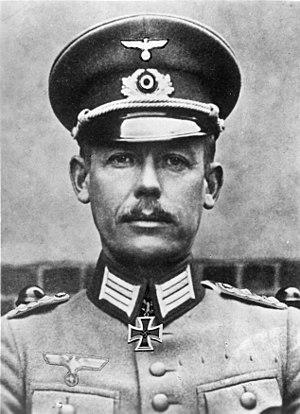
Hans-Karl Asmus Werner Freiherr von Esebeck est un General der Panzertruppe allemand qui a servi au sein de la Heer dans la Wehrmacht pendant la Seconde Guerre mondiale.